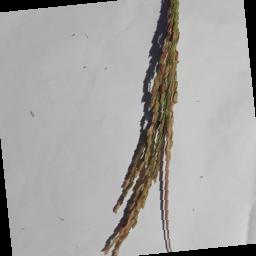
Label: Rice___Neck_Blast